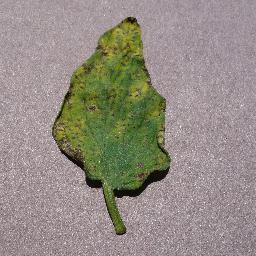
Label: Tomato___Septoria_leaf_spot